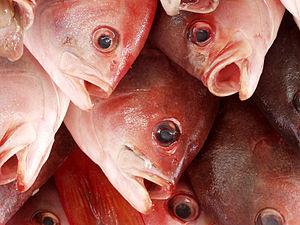
Ensenada est une ville mexicaine de l'État de Basse-Californie, siège de la municipalité du même nom.